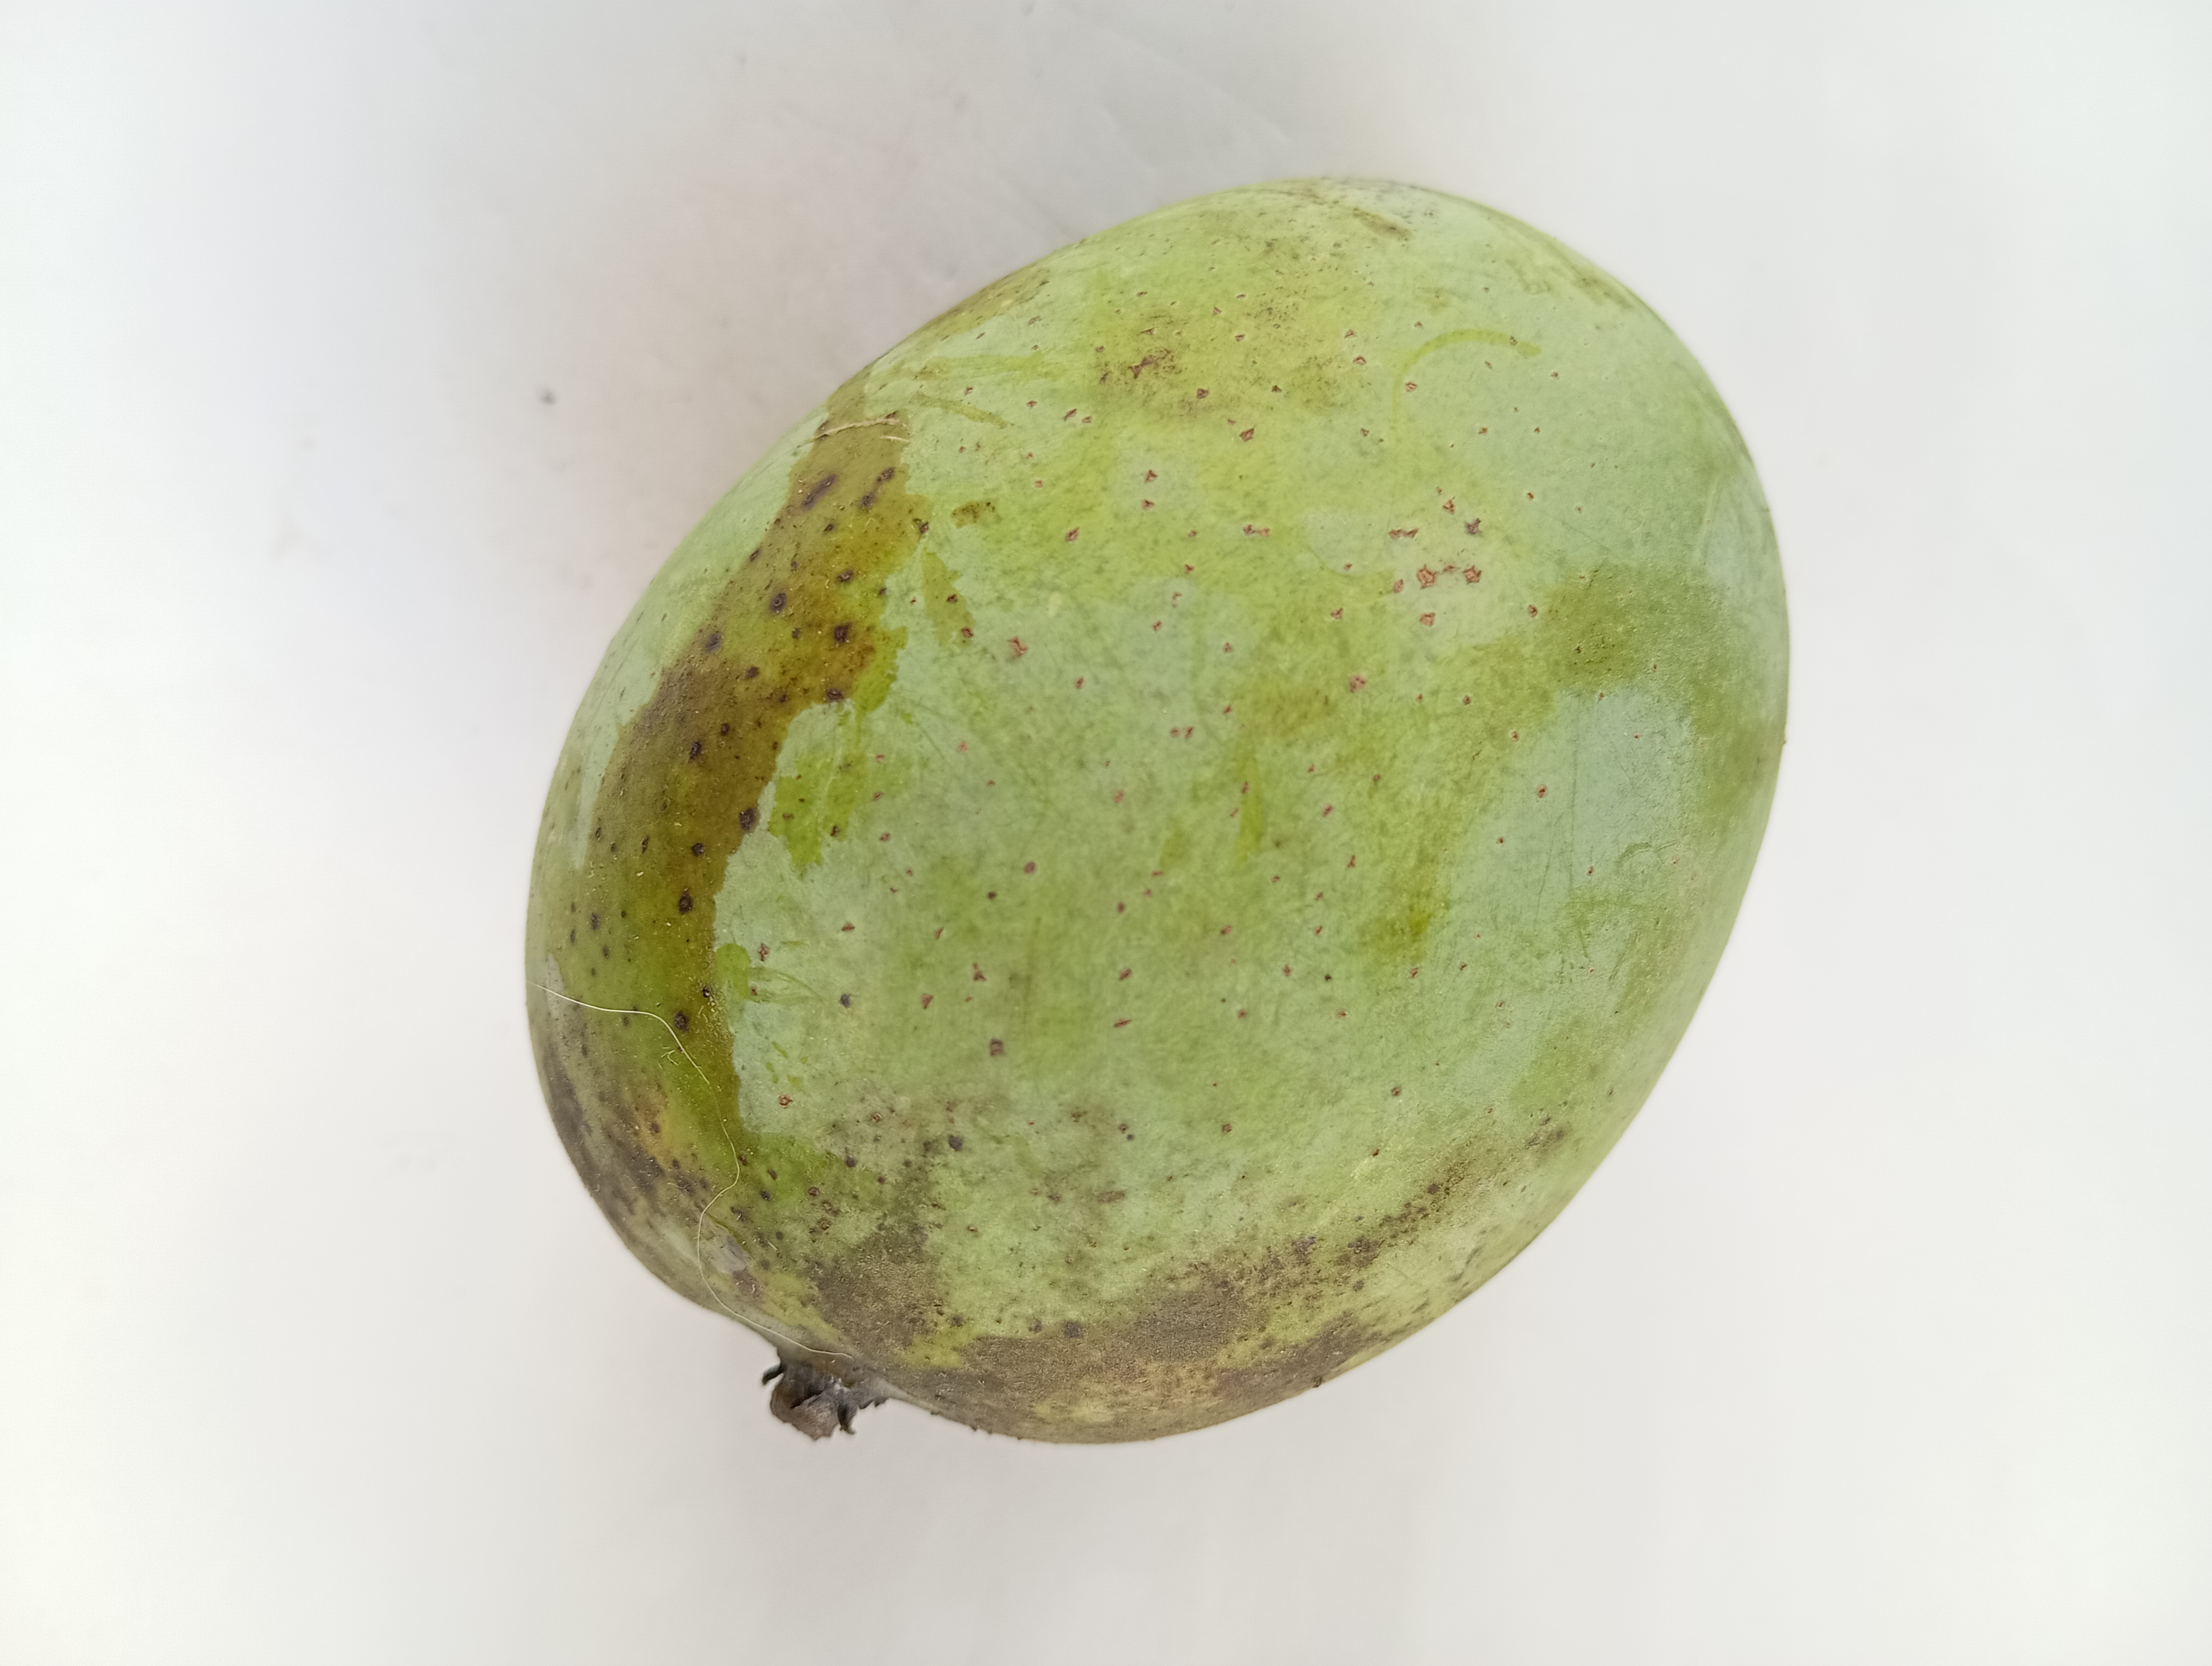
Mango variety: Langra